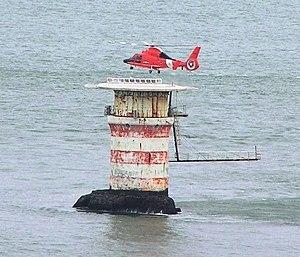
Le phare de Mile Rocks est un phare situé sur un rocher à environ 3 km au sud-ouest du pont du Golden Gate, à la sortie du Lands End un parc du Golden Gate National Recreation Area, dans le Comté de San Francisco, aux États-Unis.